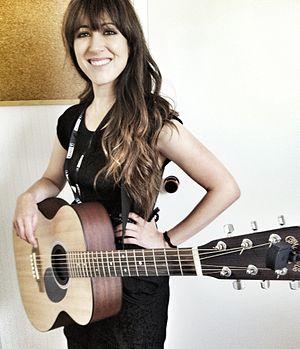
María Isabel González-Meneses García-Valdecasas plus connue comme Mai Meneses, est une chanteuse espagnole.
Nena Daconte est le nom du groupe de musique créé et dirigé par l’auteur-compositrice-interprète espagnole Mai Meneses. Le nom du groupe est tiré du nom d’un personnage féminin du conte "L’empreinte de ton sang dans la neige", de Gabriel García Márquez.